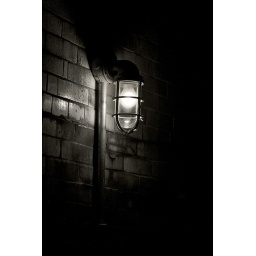
Light in water tower tunnel